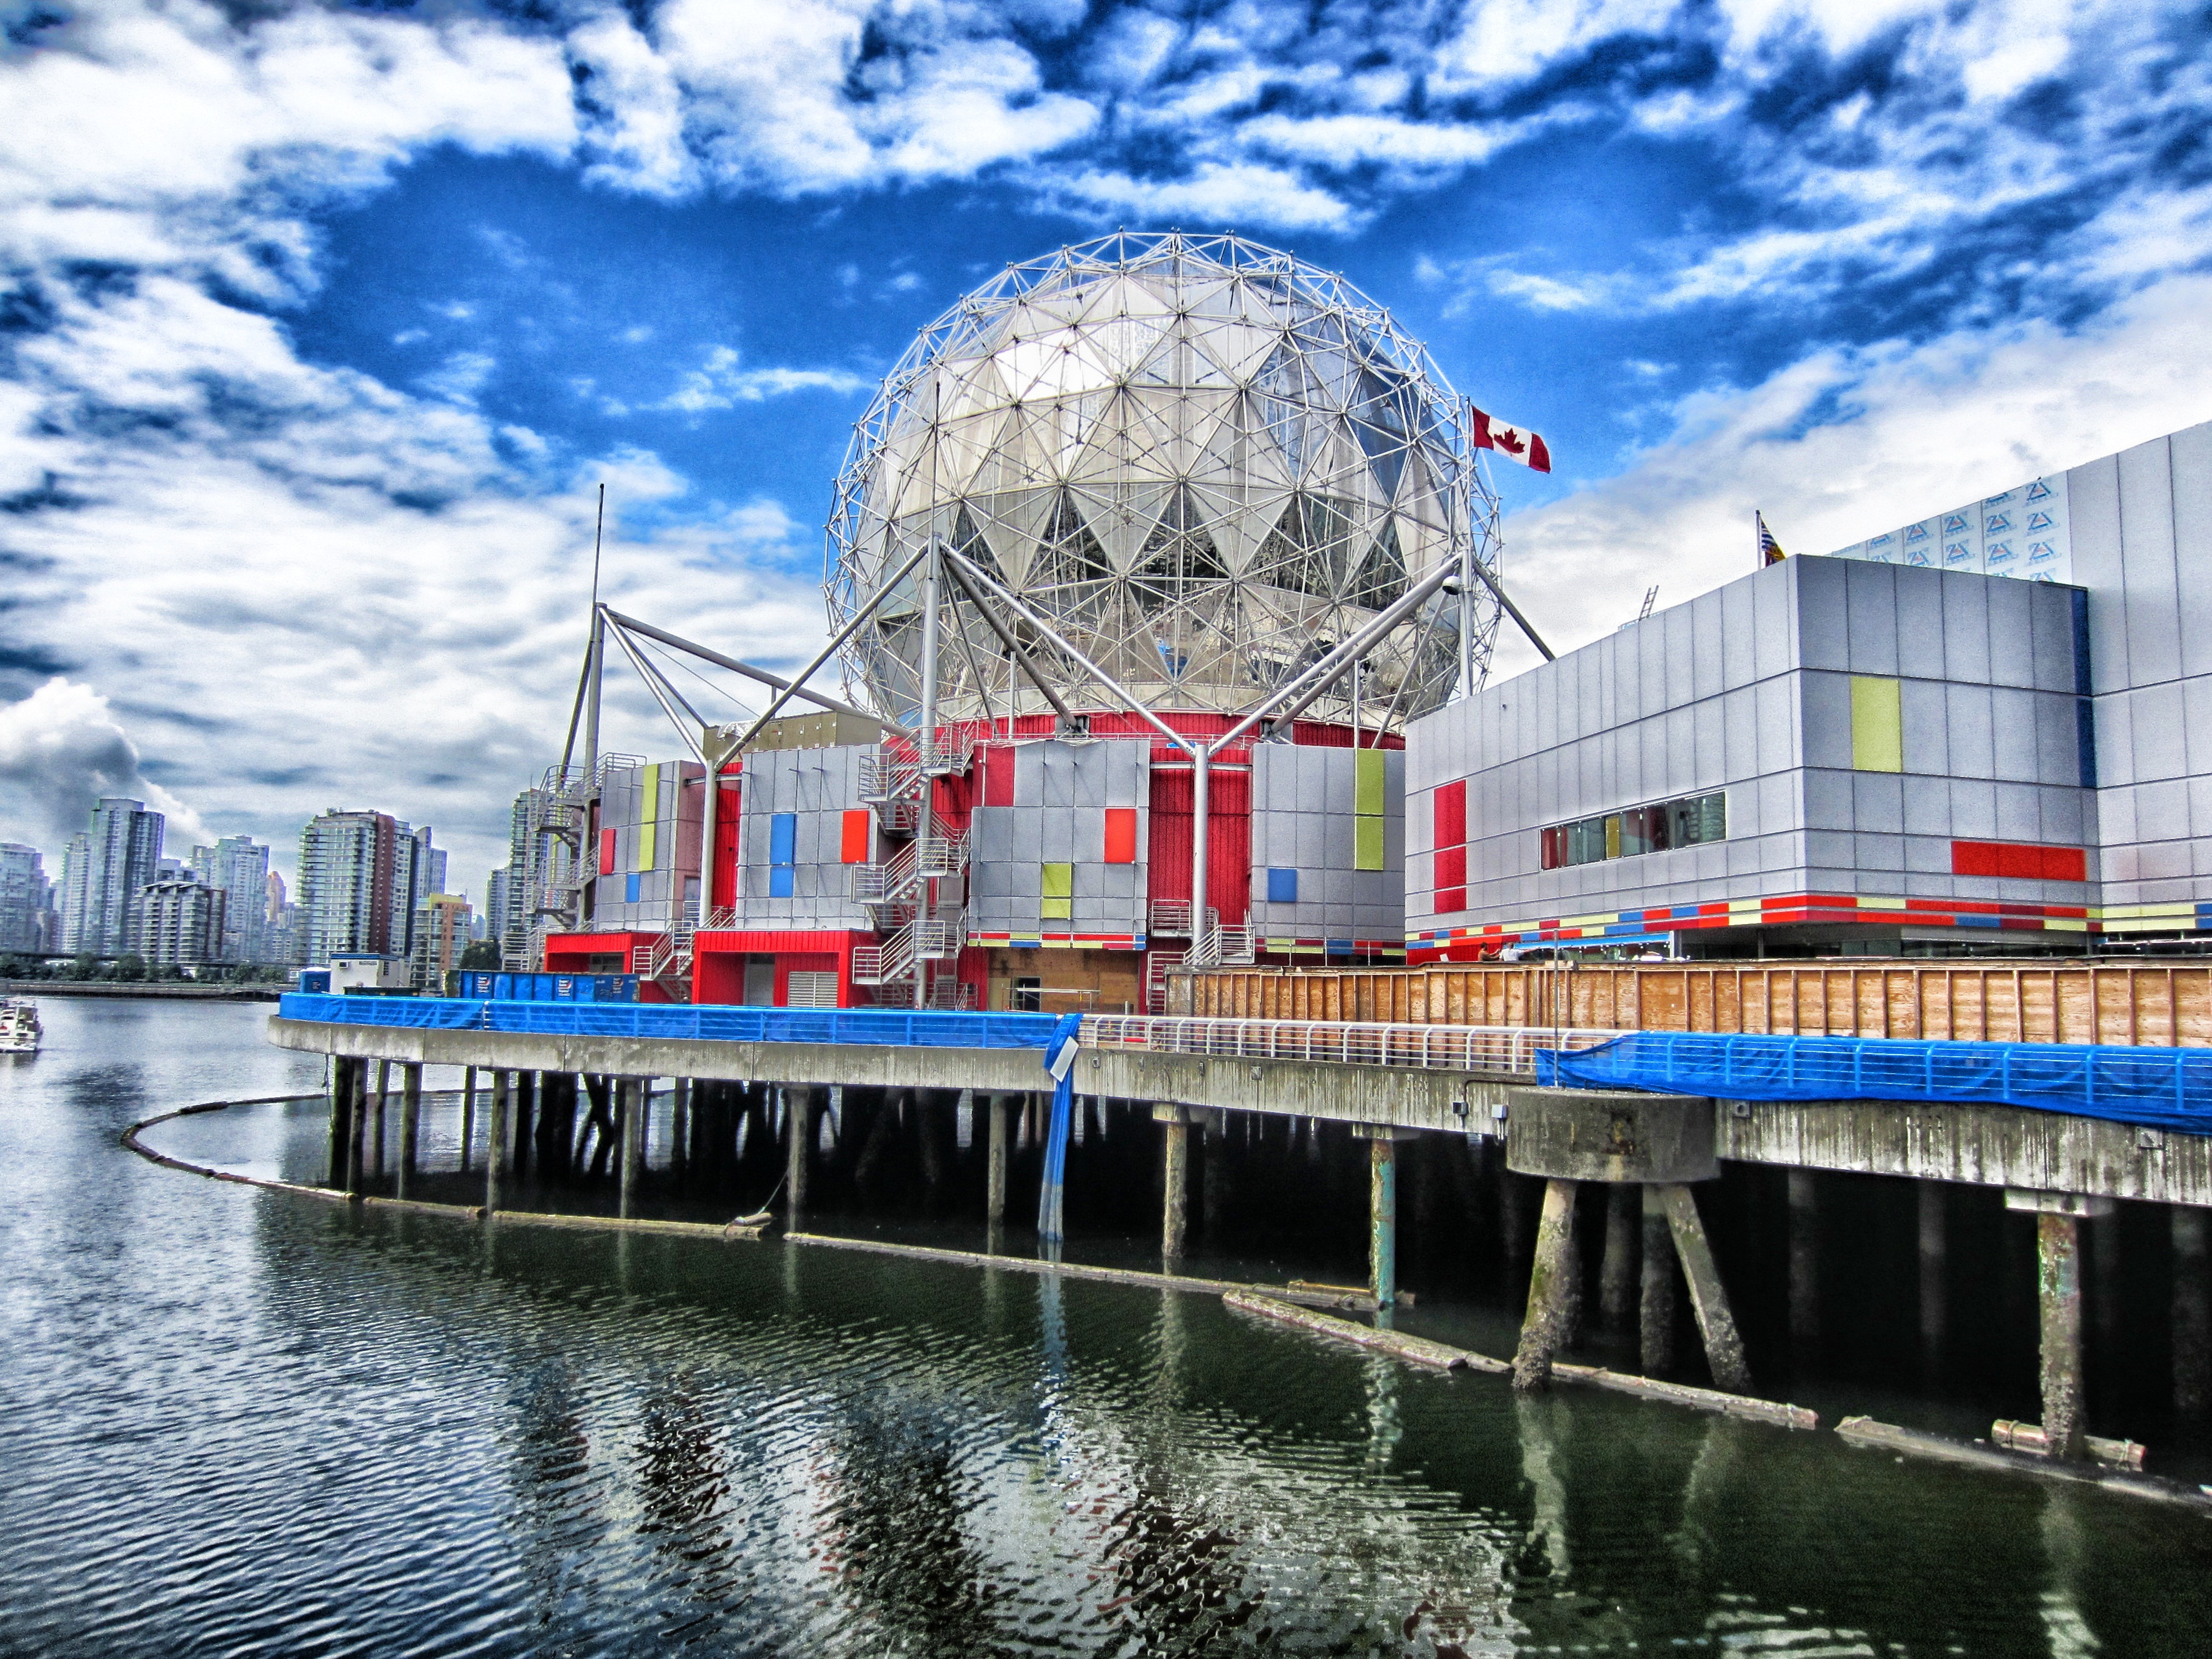
water, dock, sky, skyline, pier, cityscape, reflection, vehicle, vancouver, bay, landmark, harbor, stadium, outside, hdr, clouds, buildings, canada, reflections, canada space world